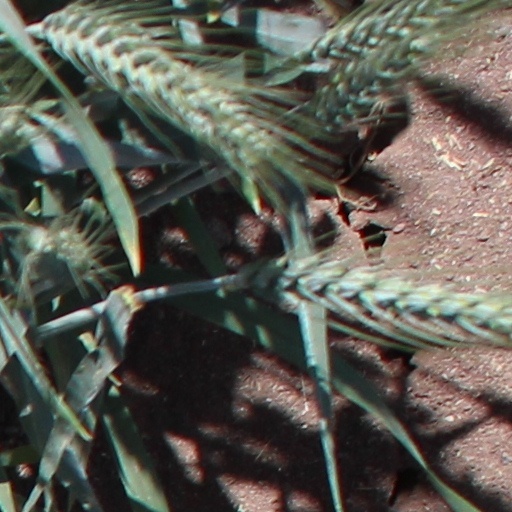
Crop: wheat